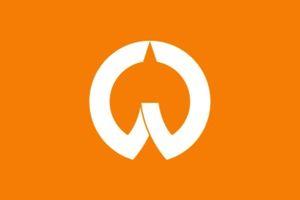
Yaotsu est un bourg du district de Kamo, dans la préfecture de Gifu, au Japon.